Port of Eilat

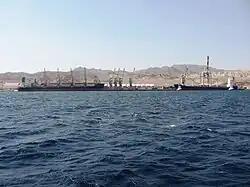
Port of Eilat seen from the sea

It was opened for cargo traffic in 1957 and it was designed to serve as the southern gateway to Israel for shipments from East Africa, Asia and the Far East, as it allows Israeli shipping to reach the Indian Ocean without having to sail through the Suez Canal. Since it was opened, a major user of the port is Dead Sea Works and its parent ICL Group Ltd., which exports minerals from the Dead Sea, mainly Potash to India, China and the Far East, using a dedicated wharf at the port.